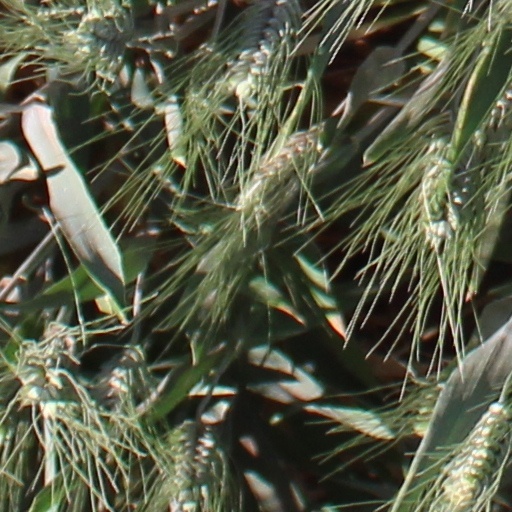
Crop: wheat